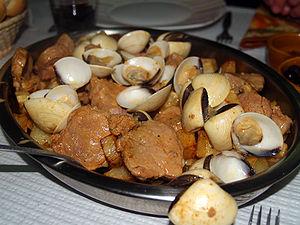
Carne de Porco à Alentejana, viande de porc en combination avec des vénus mollusques
La carne de porco à alentejana est un plat traditionnel de la cuisine portugaise, plus particulièrement de l'Alentejo.